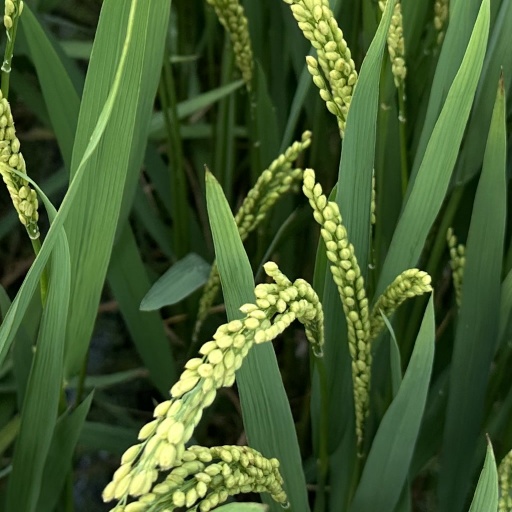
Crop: rice